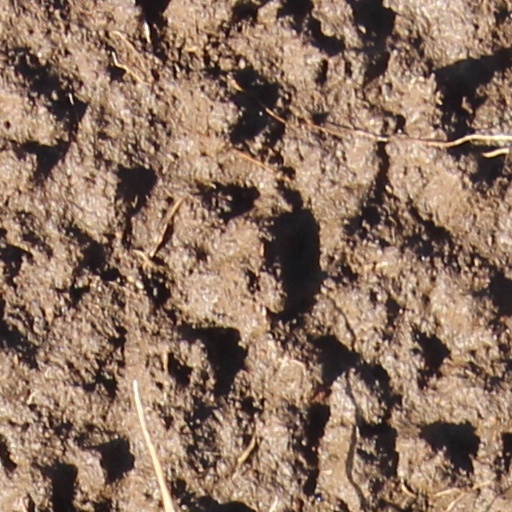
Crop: wheat